Sultanate of Bacan

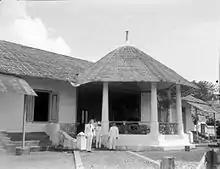
The residence of the sultan in 1935.

The British appointed a new sultan from a side-branch, Kamarullah (1797-1826), who was allowed to remain after the return of the Dutch to Maluku and became the ancestor of the later rulers. His son Muhammad Hayatuddin Kornabei (1826-1860) received the British naturalist Alfred Russel Wallace who commented on the utterly sparse population, and the desire of the sultan to attract enterprising foreigners to the mineral-rich islands. A group of Chinese gold workers were in fact brought from West Borneo in the mid-19th century but were less than successful. Another attempt to develop the islands with the sultan’s support was made by the merchant M.E.F. Elout van Soeterwoude who began to plant vanilla, coffee, tobacco and potatoes. The unsuitability of the soil and climate foiled his ambitions and he withdrew his efforts in 1900. In one respect Bacan stood out locally since its Christian community attained a high level of Western education. At the demise of Sultan Muhammad Sadik (1862-1889) a commission of grandees governed for many years for want of suitable heirs. Eventually his son Muhammad Usman (not to be confused with his contemporary Muhammad Usman of Ternate) signed a contract in 1899 that gave the Dutch colonial government the right of taxation. He was formally elevated as sultan in February 1900 and signed the so-called Short Declaration in 1910, instead of the longer contracts signed by previous rulers. This marked the full colonial subordination of indigenous rule.